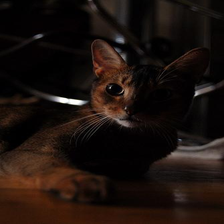
Species: cat
Breed: Abyssinian